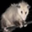
Label: possum